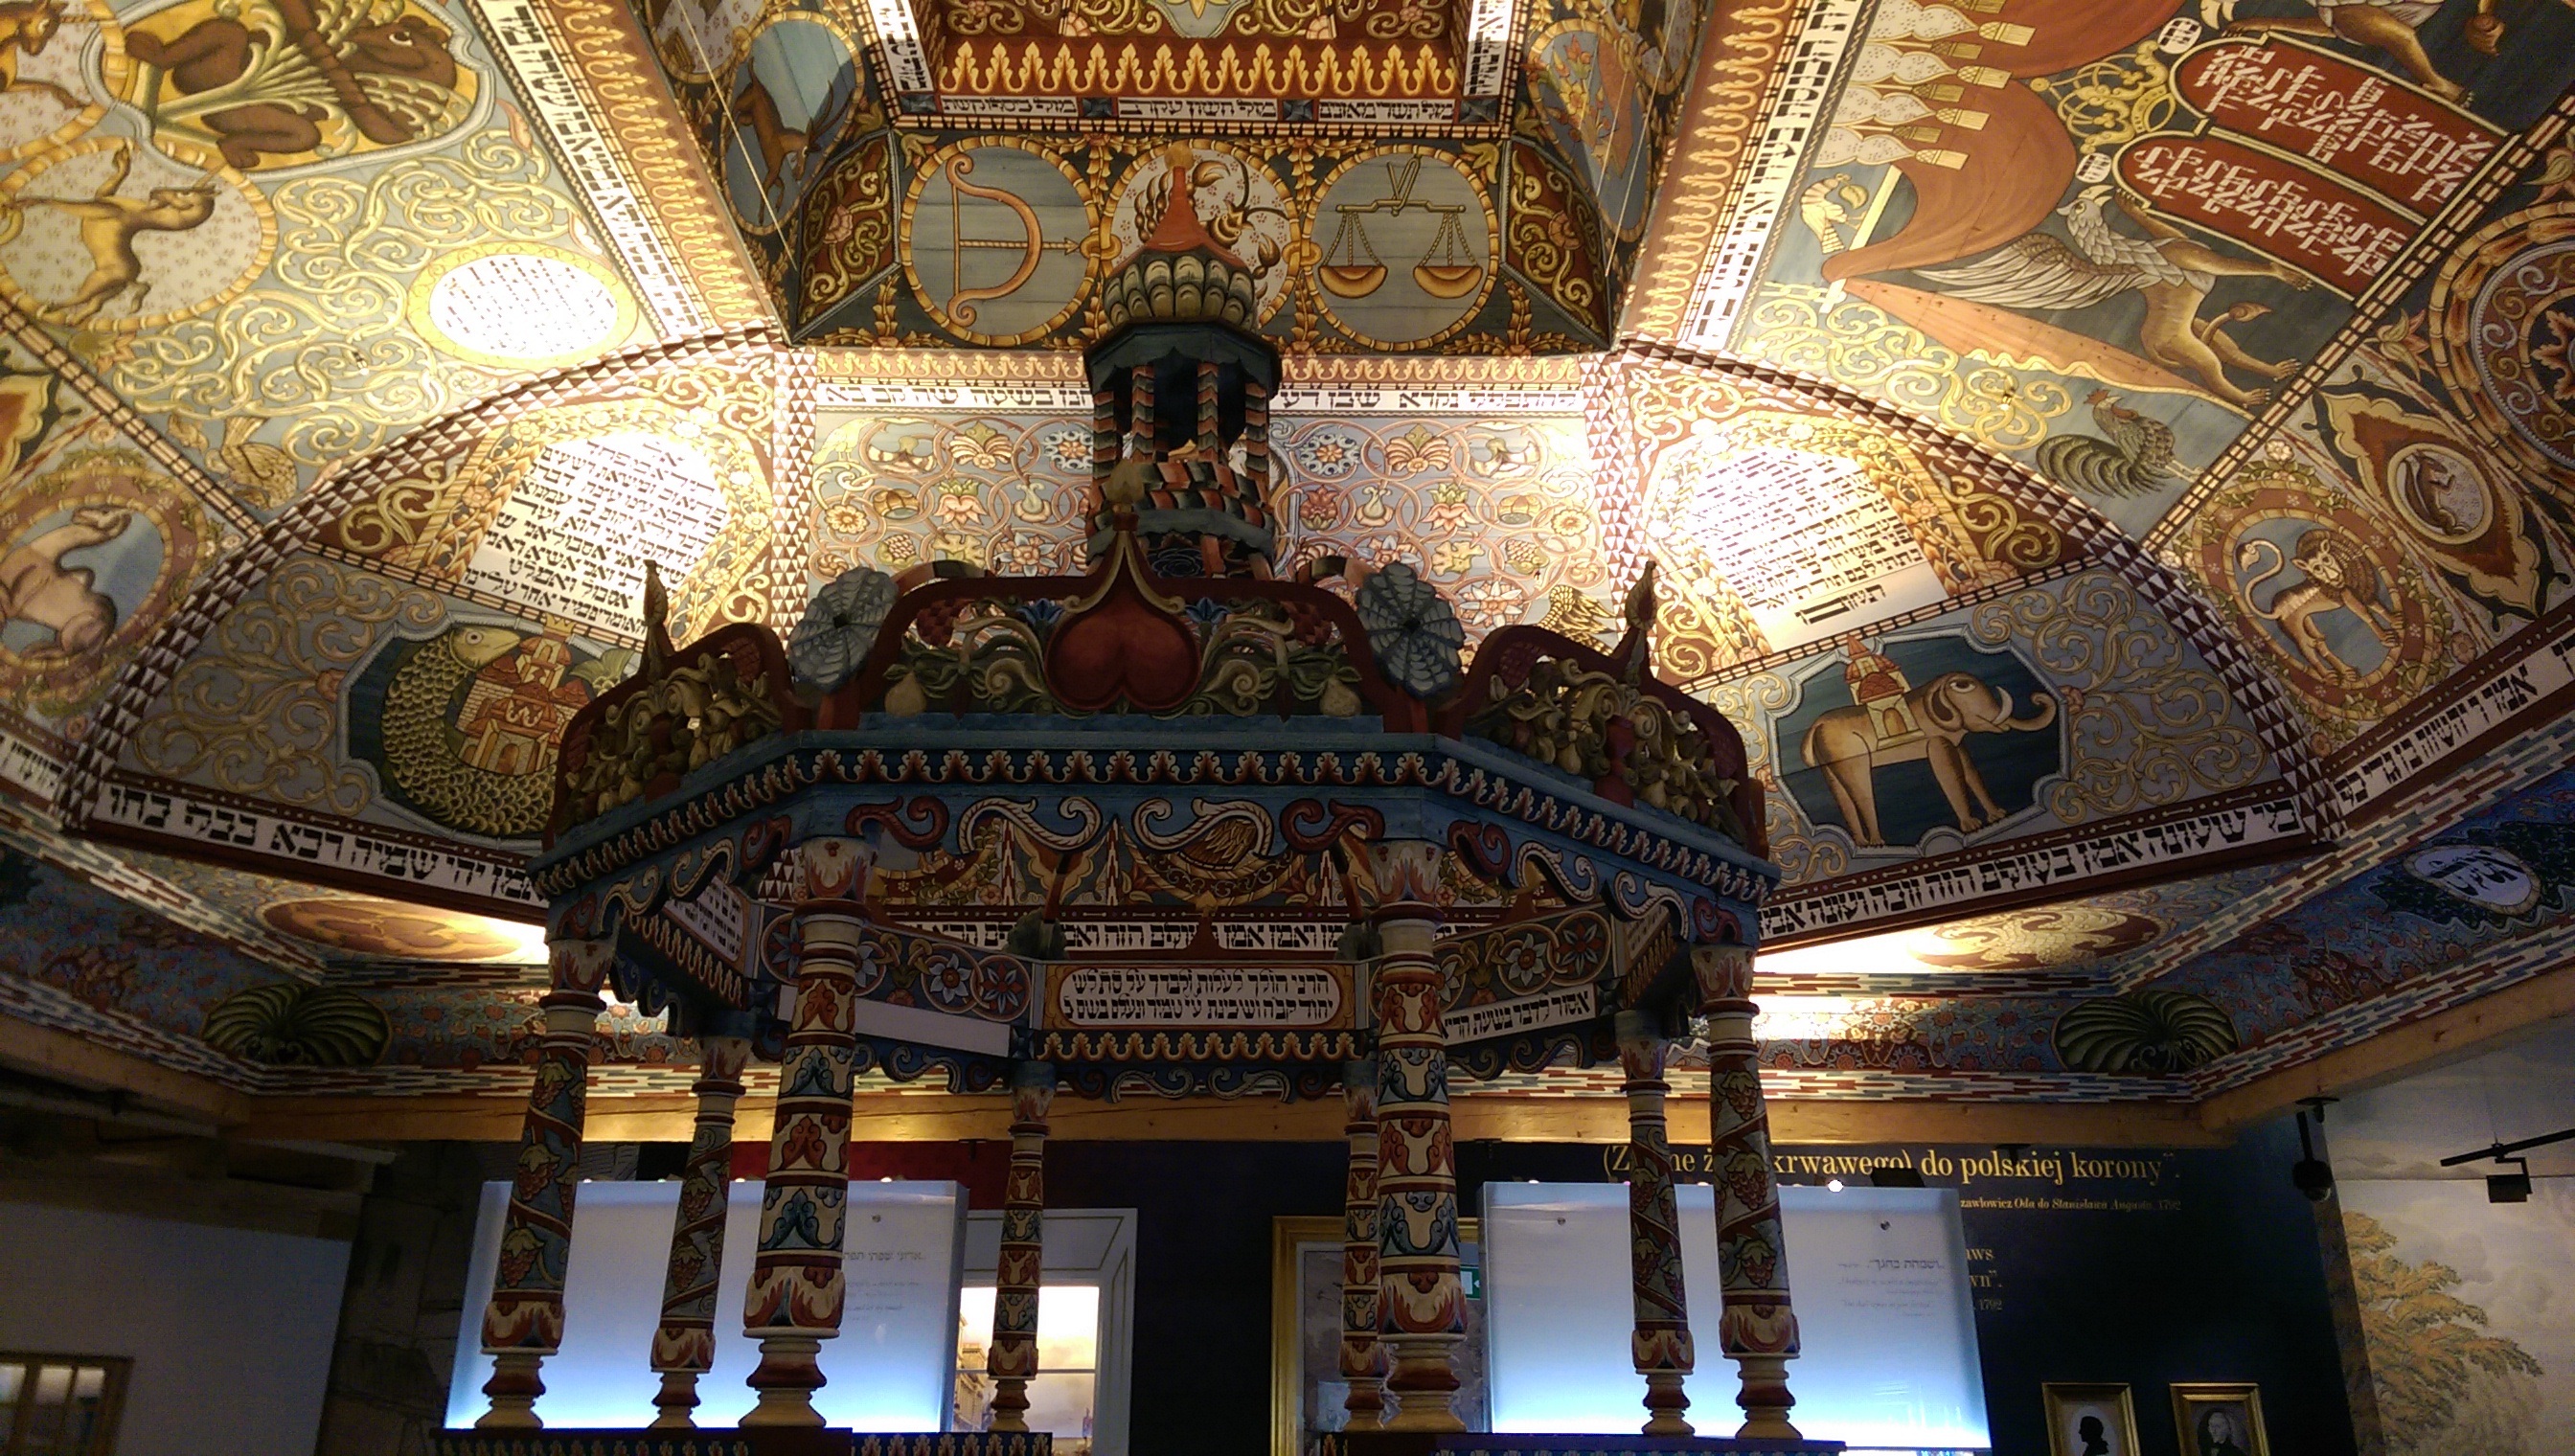
building, palace, monument, place of worship, temple, poland, synagogue, history, basilica, the museum, warsaw, jews, ancient history, polin, jewish history museum, jewish culture